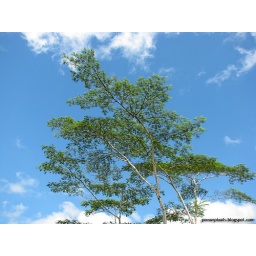
a green tree in a clear blue sky background.